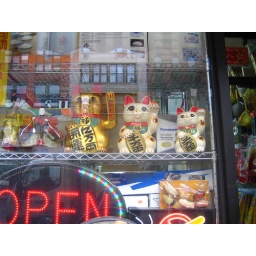
for rachel ... the golden cat exists in new york's chinatown too.